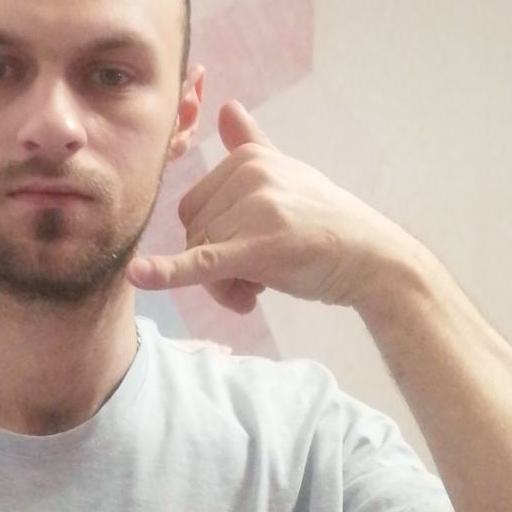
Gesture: call